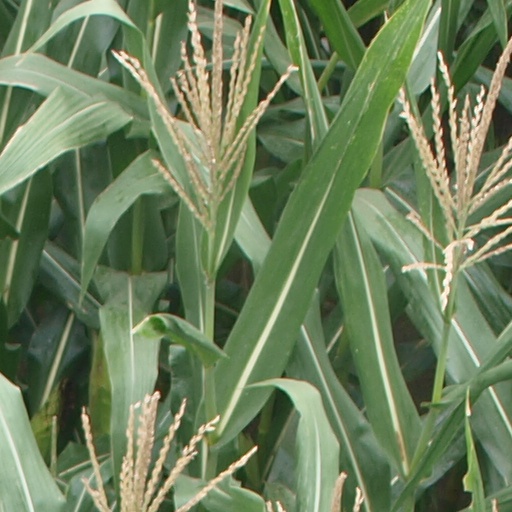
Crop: maize; corn